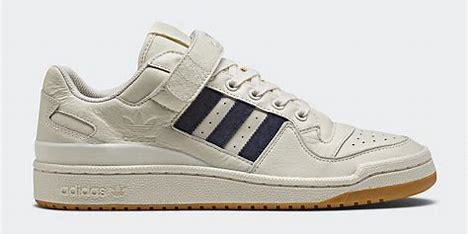
Brand: Adidas
Model: Forum